Deep South Paranormal

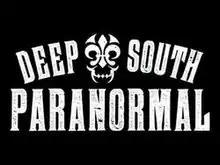

Deep South Paranormal is an American paranormal television series on Syfy that debuted April 10, 2013. As of June 2014, the series has been cancelled.